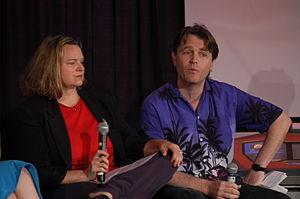
Jon Cooksey est un producteur et scénariste canadien.
Ali Marie Matheson, née le 5 juillet 1956 dans le comté de Los Angeles, est une productrice et scénariste américaine.